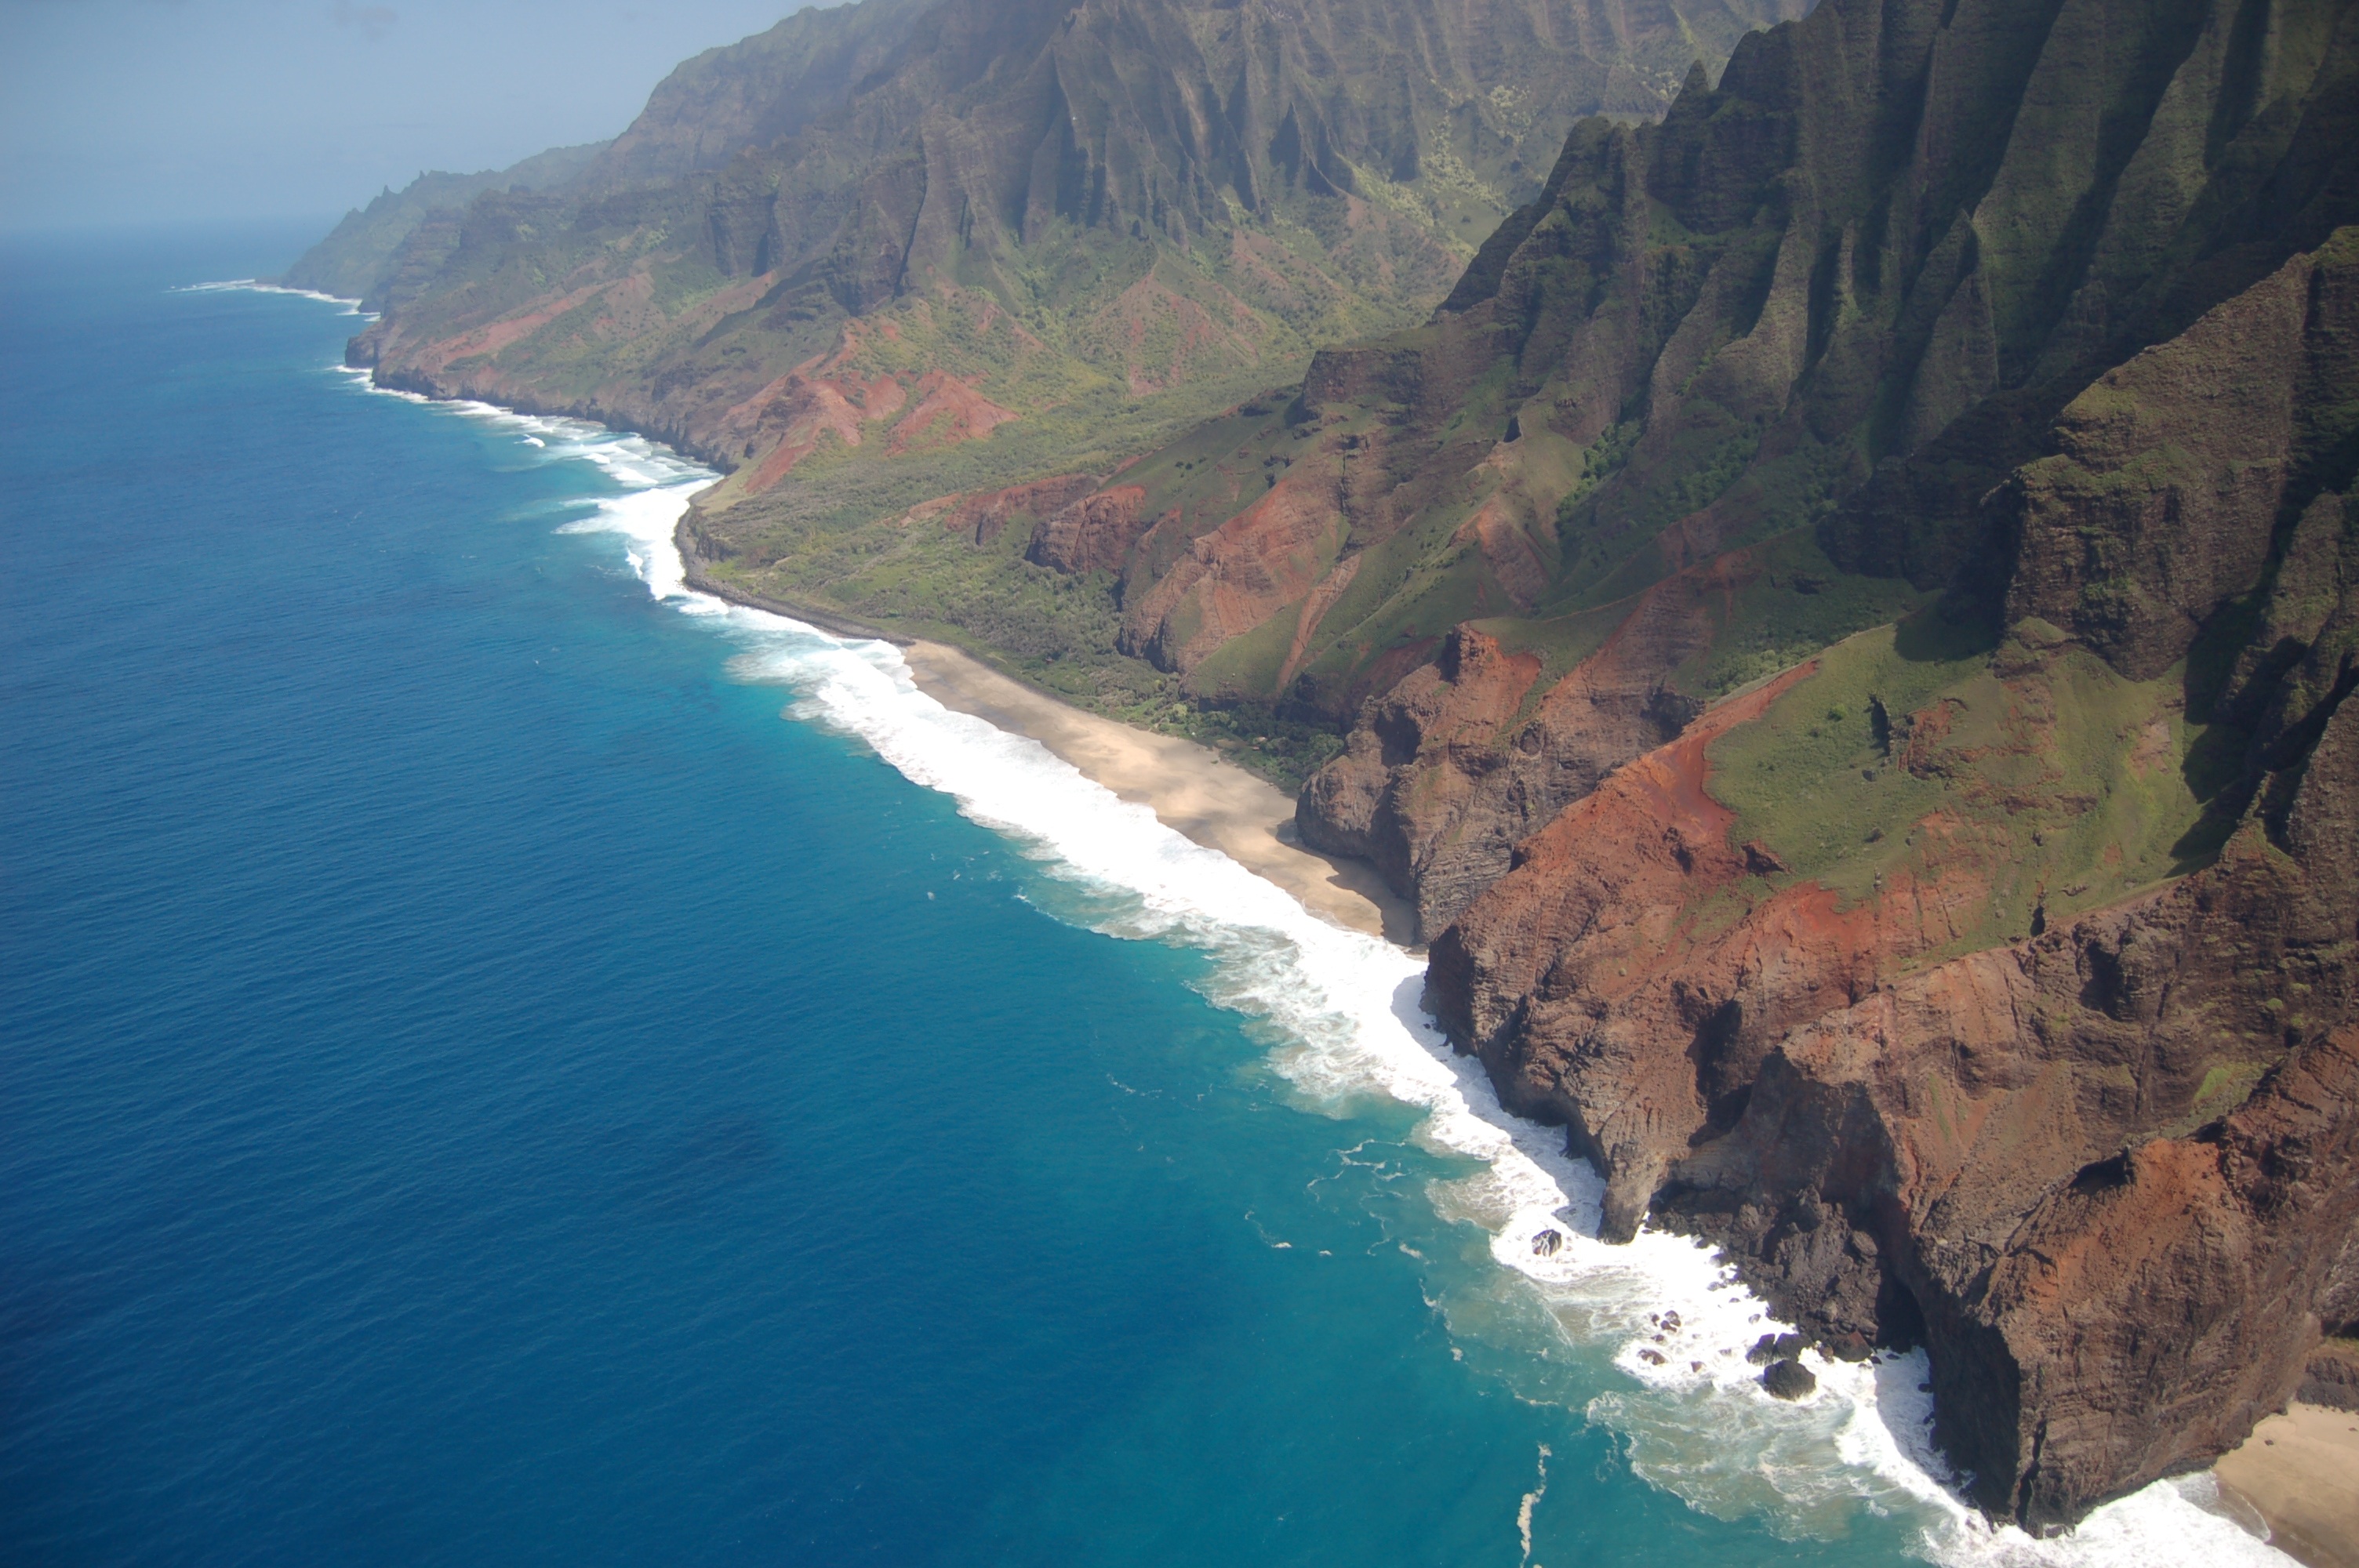
landscape, sea, coast, nature, rock, ocean, sky, adventure, travel, cliff, bay, island, fjord, freedom, hawaii, terrain, body of water, motivation, outdoors, mountains, cape, inspirational, landform, geographical feature